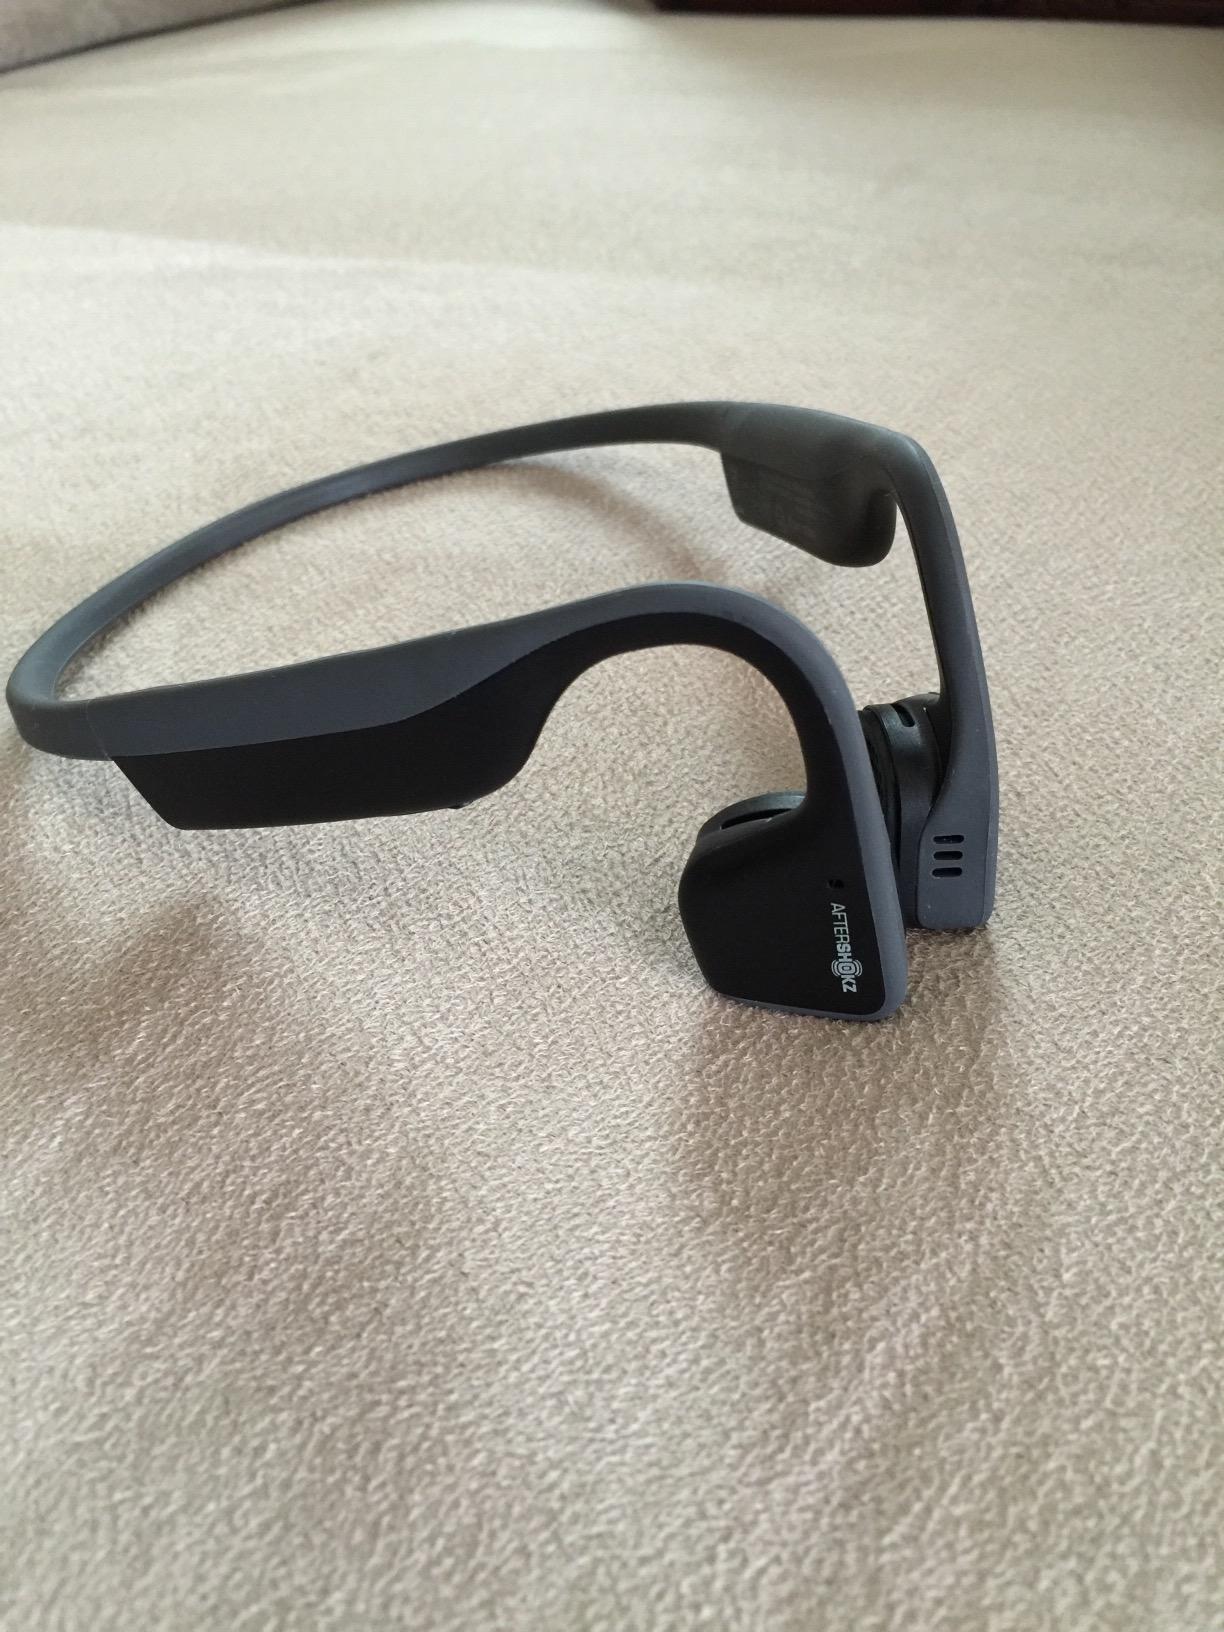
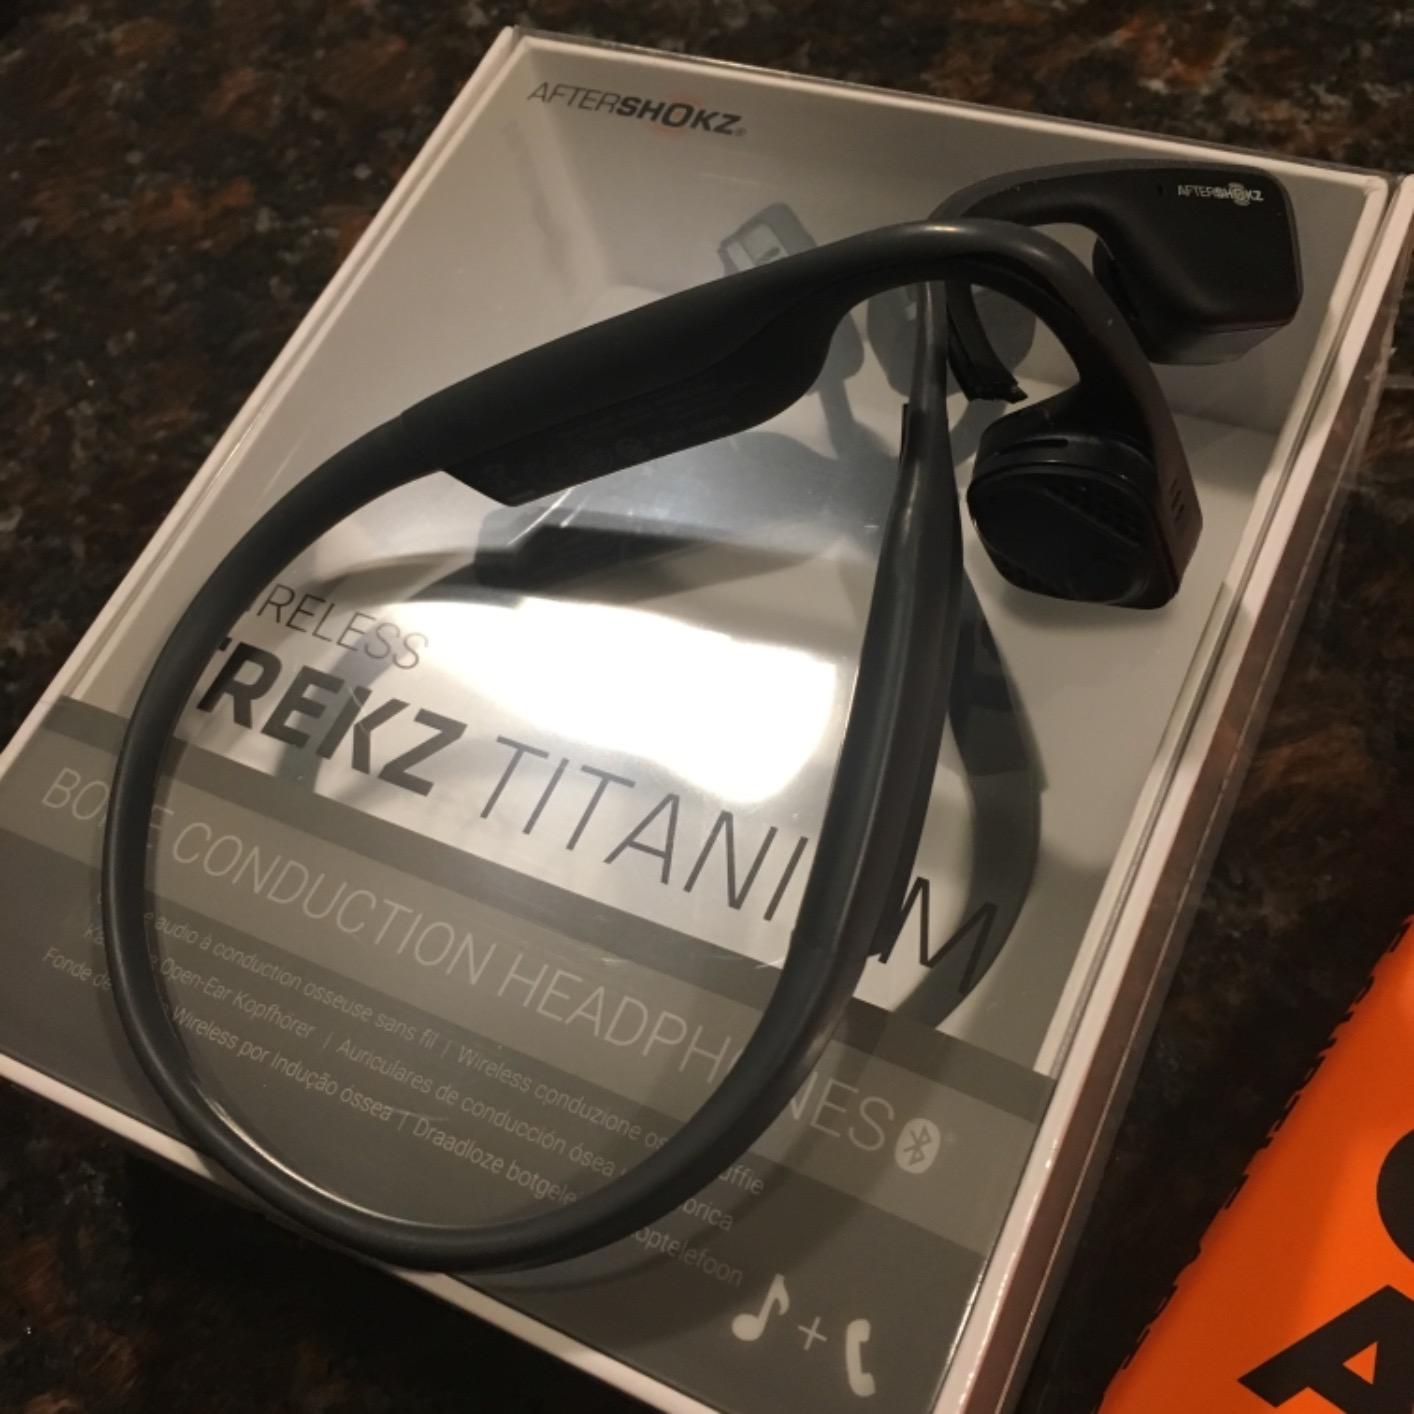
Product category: headphones
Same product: yes